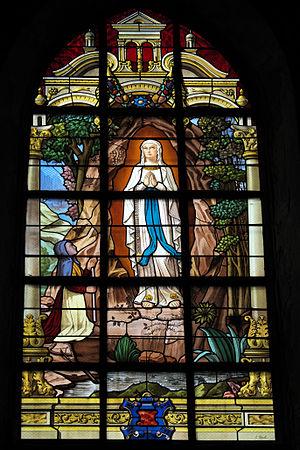
L’église Saint-Crépin de Rannée est un édifice religieux de la commune de Rannée, dans le département d’Ille-et-Vilaine en région Bretagne.